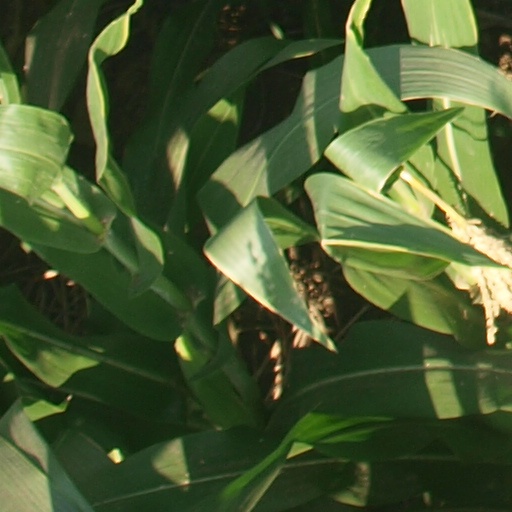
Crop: maize; corn